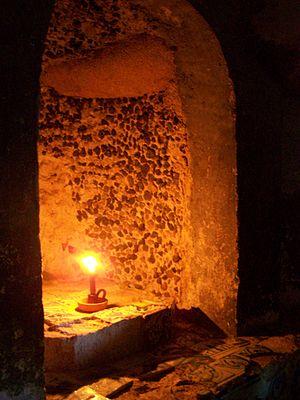
En métrologie, la bougie était une ancienne unité de mesure de l'intensité lumineuse, dont la valeur variait en fonction de normes nationales établies en mesurant l'intensité d'une flamme d'un modèle spécifique de bougie. Chaque étalon était caractérisé par la nature de sa mèche et la composition de son corps gras, ce qui aboutissait à des divergences importantes encore augmentées par l'instabilité relative de la combustion ; ces unités avoisinaient souvent une candela, aujourd'hui unité de base du Système international d'unités.